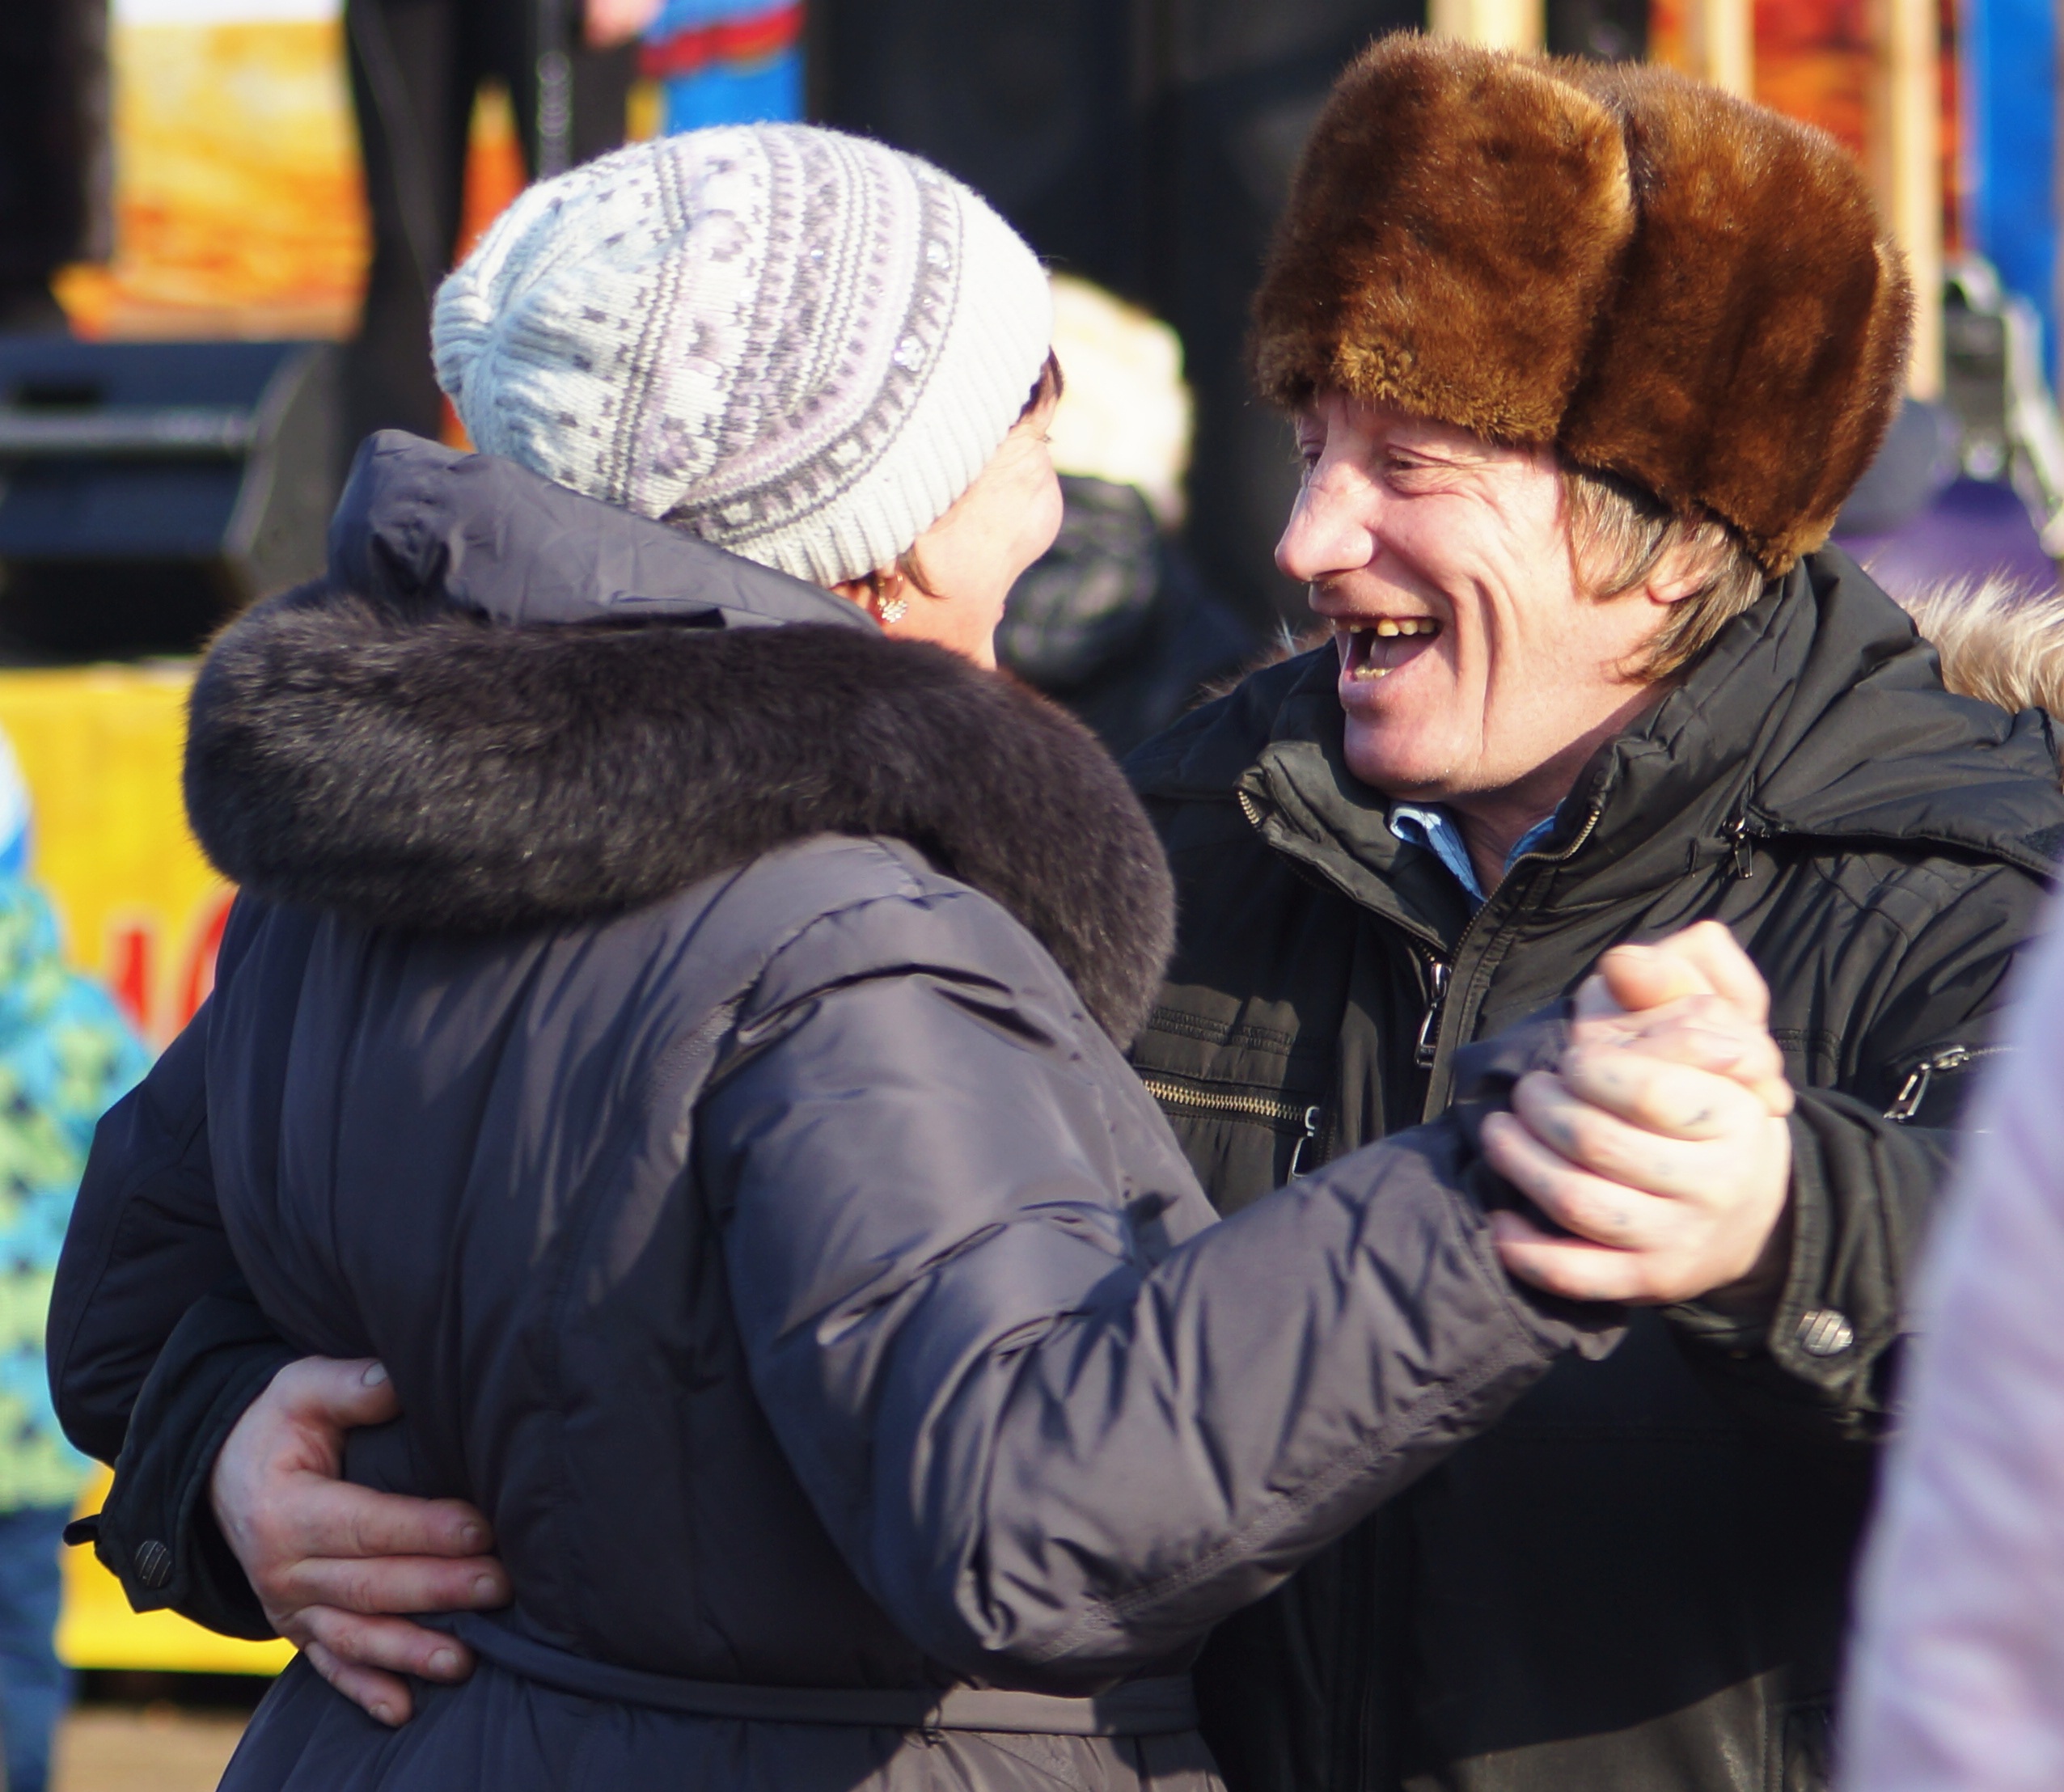
man, person, dance, joy, russia, emotions, russian winter